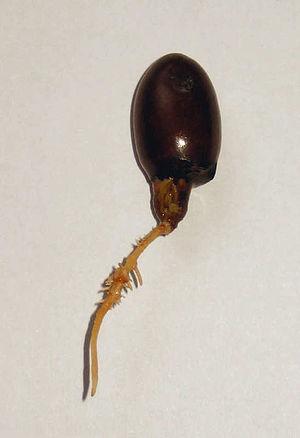
En botanique, la racine est l'organe souterrain d'une plante servant à les fixer au sol et à y puiser l'eau et les éléments nutritifs nécessaires à leur développement. Prolongement de la tige vers le bas, elle en diffère par plusieurs caractères : sa structure interne, son géotropisme positif, la présence d'une coiffe terminale et de poils absorbants, l'absence de feuilles et de bourgeons. C'est ce dernier caractère qui la distingue fondamentalement de la tige.
Le Litchi de Chine, ou plus simplement Litchi, est un arbre fruitier de la famille des Sapindaceae, qui produit le fruit comestible du même nom. Cet arbre tropical est la seule espèce du genre Litchi. Le nom provient du cantonais 荔枝 li⁶ zi¹. L'arbre est originaire de Chine où sa culture est attestée depuis plus de 2 100 ans. La partie consommée est l'arille juteux qui entoure une graine unique. Le litchi ressemble, par sa structure, à d'autres fruits tropicaux de la même famille : le longane, le ramboutan, la quenette.